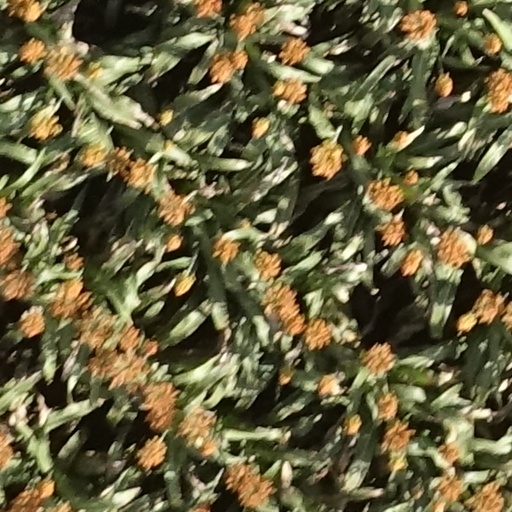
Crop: sorghum